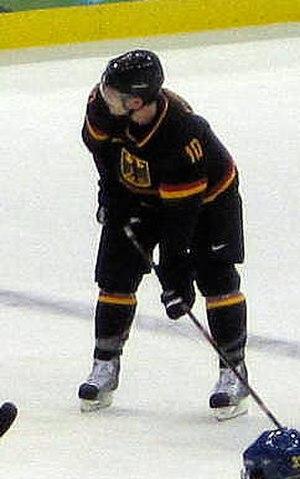
Christian Ehrhoff est un joueur professionnel allemand de hockey sur glace qui évolue au poste de défenseur. Il est actuellement membre des Kings de Los Angeles de la Ligue nationale de hockey.